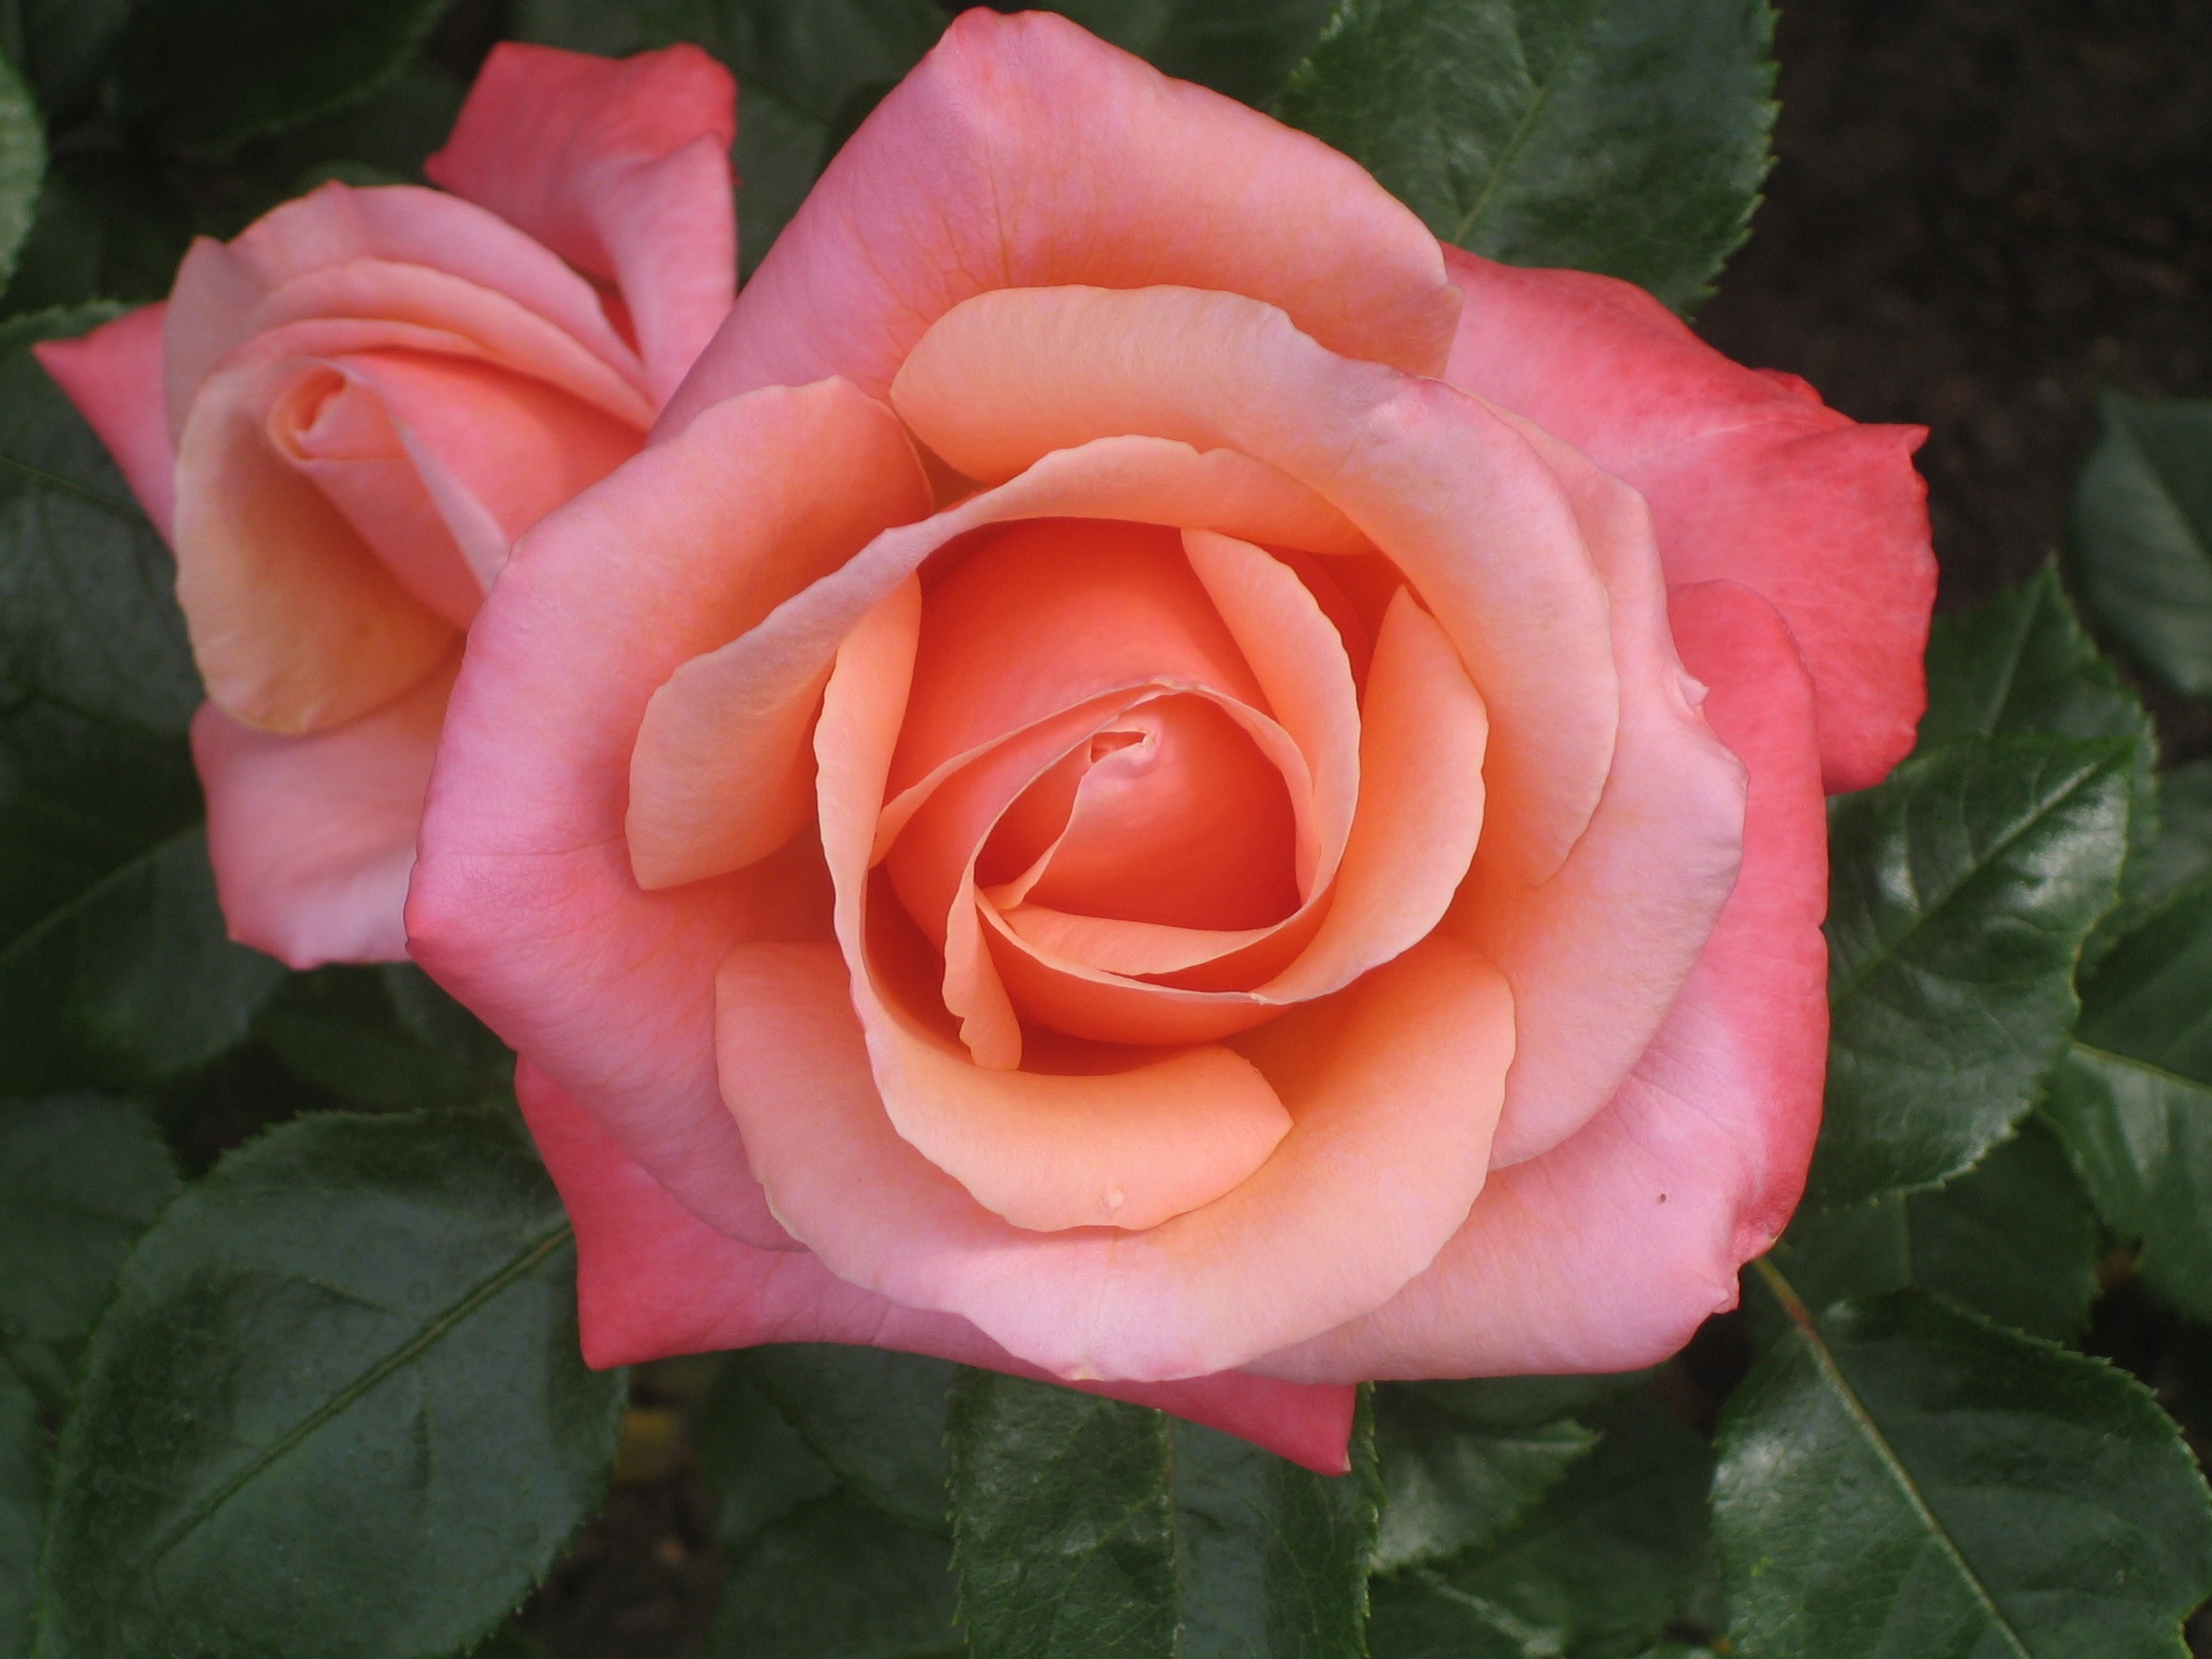
plant, flower, petal, rose, red, market, pink, floribunda, farmers local market, flowers flowers, flowering plant, garden roses, rose family, land plant, rosa centifolia, rose order